Aniversario: Never Compromise

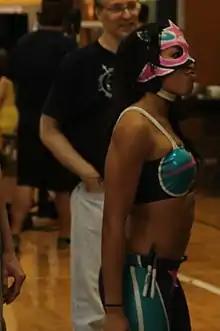
Saturyne, the number one contender to the Chikara Young Lions Cup heading into Aniversario: Never Compromise

On May 7, Chikara announced the third match for the Aniversario: Never Compromise, where Saturyne would challenge Mark Angelosetti for the Chikara Young Lions Cup. This marked the second time Chikara's only female wrestler would challenge for Angelosetti's title; the original title match between the two took place February 10, 2013, and saw Angelosetti retain the title. Smart Mark Video later announced that the match would take place on the "Freeview A-Go-Go" pre-show and not the pay-per-view itself.